All Souls' Church, Cameron Highlands

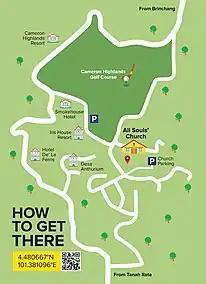

During the Malayan Emergency (1948–1960) there was a rapid increase in the number of British troops stationed in the Cameron Highlands. Army chaplains visited the “Camerons” to hold weekly services at either the Eastern Hotel or Slim School.